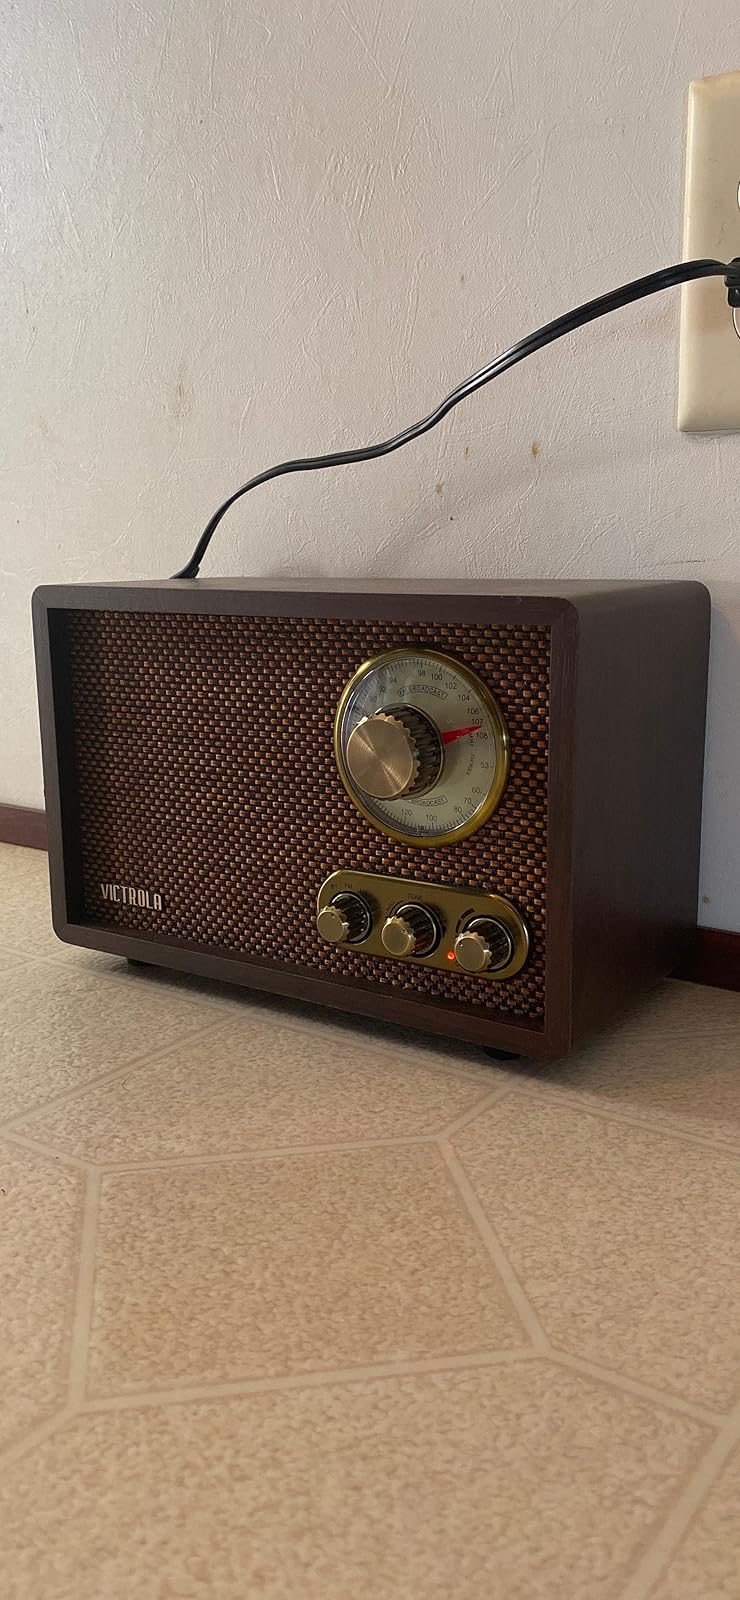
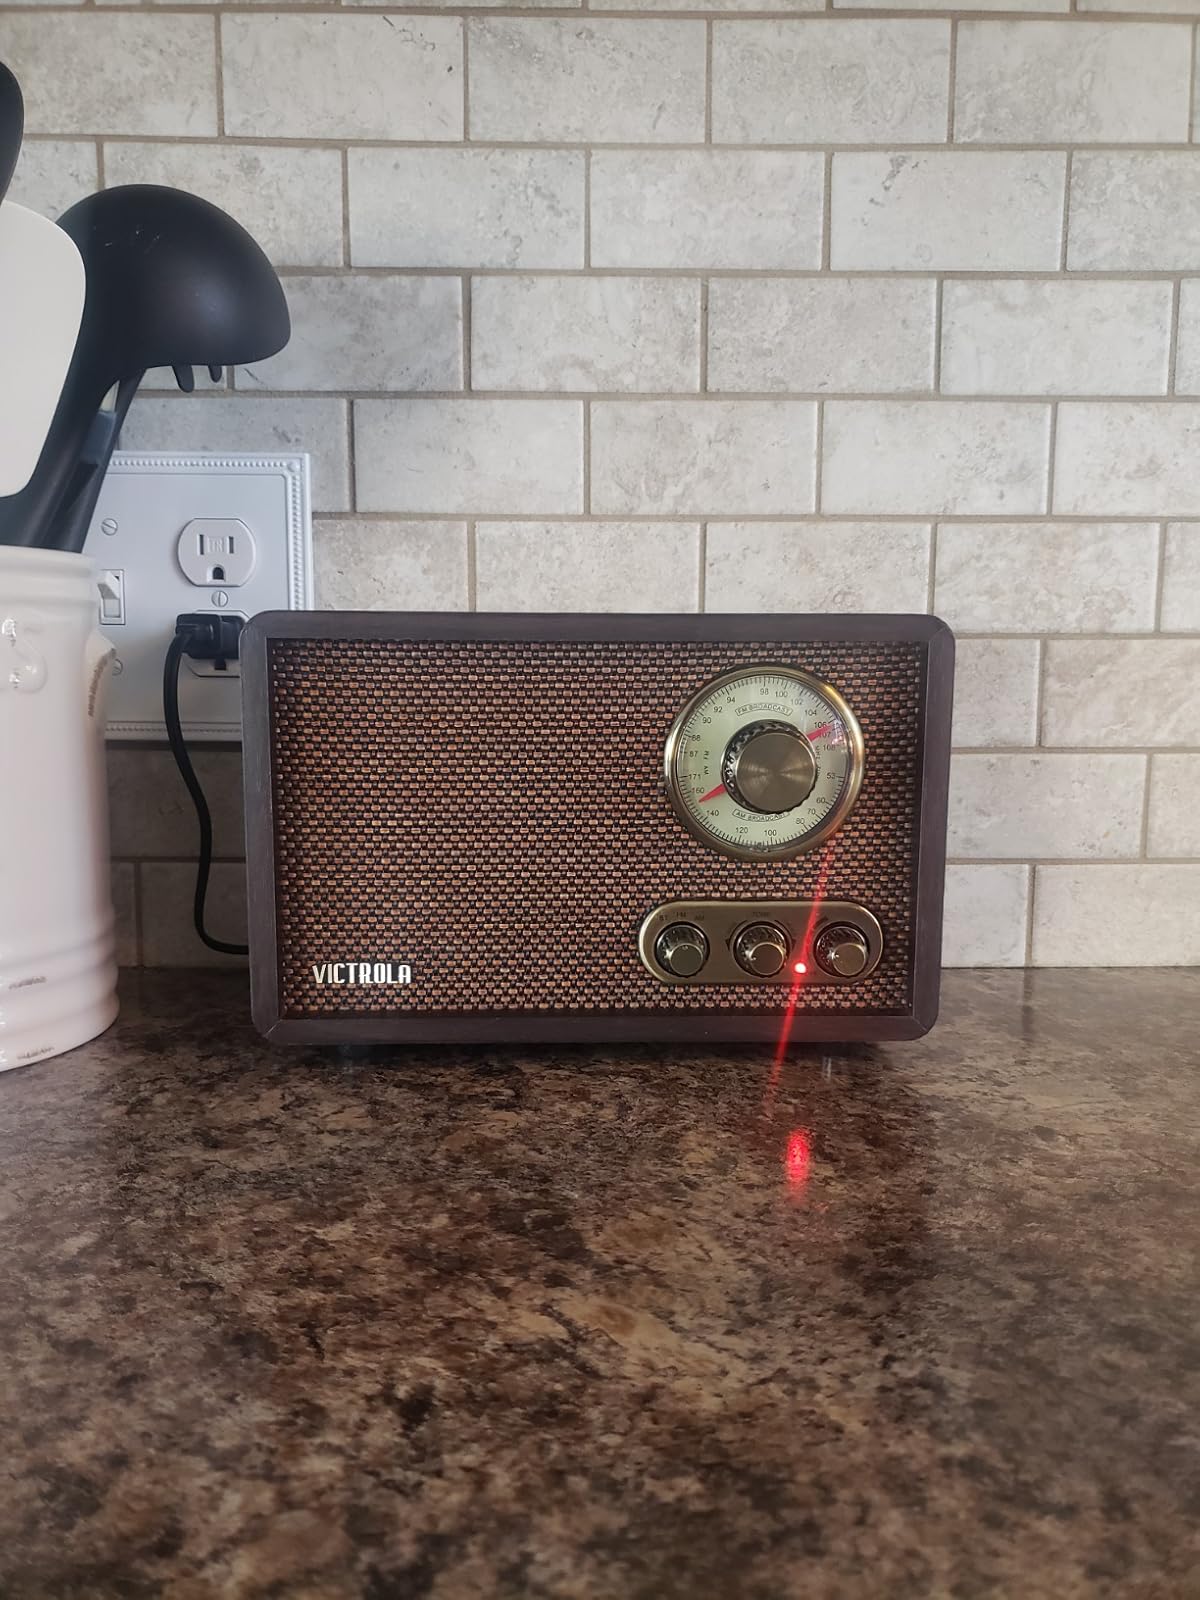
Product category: radio
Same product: yes